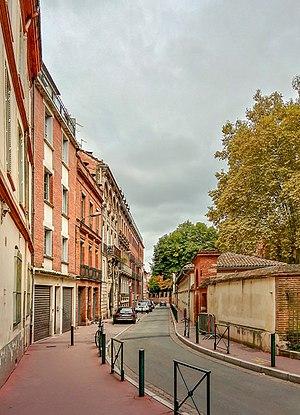
Cet article présente une liste des voies de Toulouse, ville française, chef-lieu du département de Haute-Garonne et siège de la préfecture de la région Occitanie.
La rue Sainte-Anne est une rue du centre historique de Toulouse, en France. Elle se situe au cœur du quartier Saint-Étienne, dans le secteur 1 de la ville. Elle appartient au secteur sauvegardé.